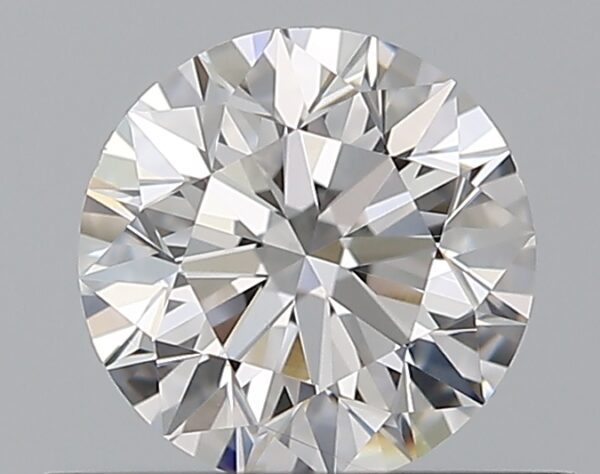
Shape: round
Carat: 0.5
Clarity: VS1
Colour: D
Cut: EX
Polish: EX
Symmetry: EX
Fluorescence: N
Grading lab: GIA
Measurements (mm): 5.04 x 5.07 x 3.17